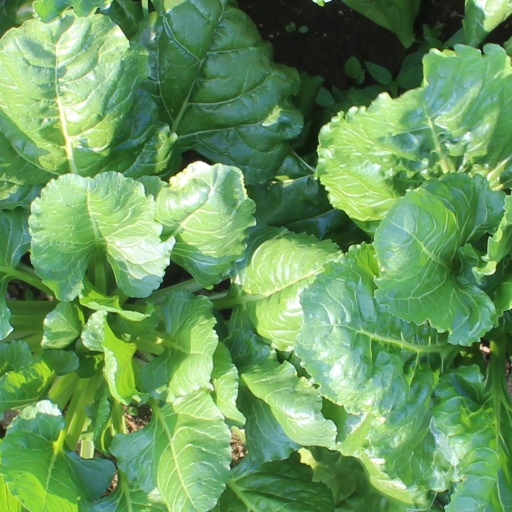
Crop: sugar beet